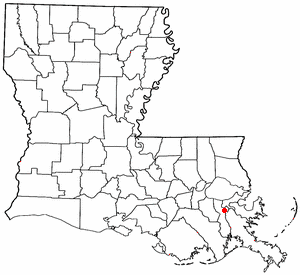
Estelle est une census-designated place de la paroisse de Jefferson, en Louisiane, aux États-Unis. Elle est située au sud de Marrero. Le parc historique national et réserve Jean Lafitte est adjacent à Estelle.